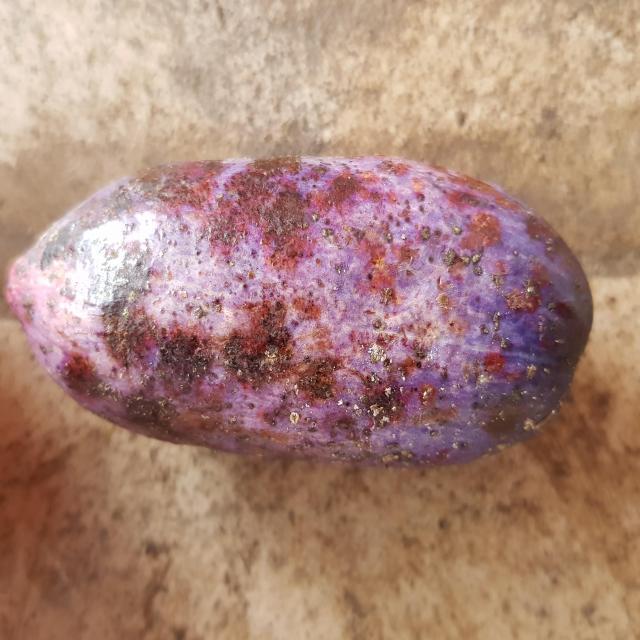
Plum grade: unaffected